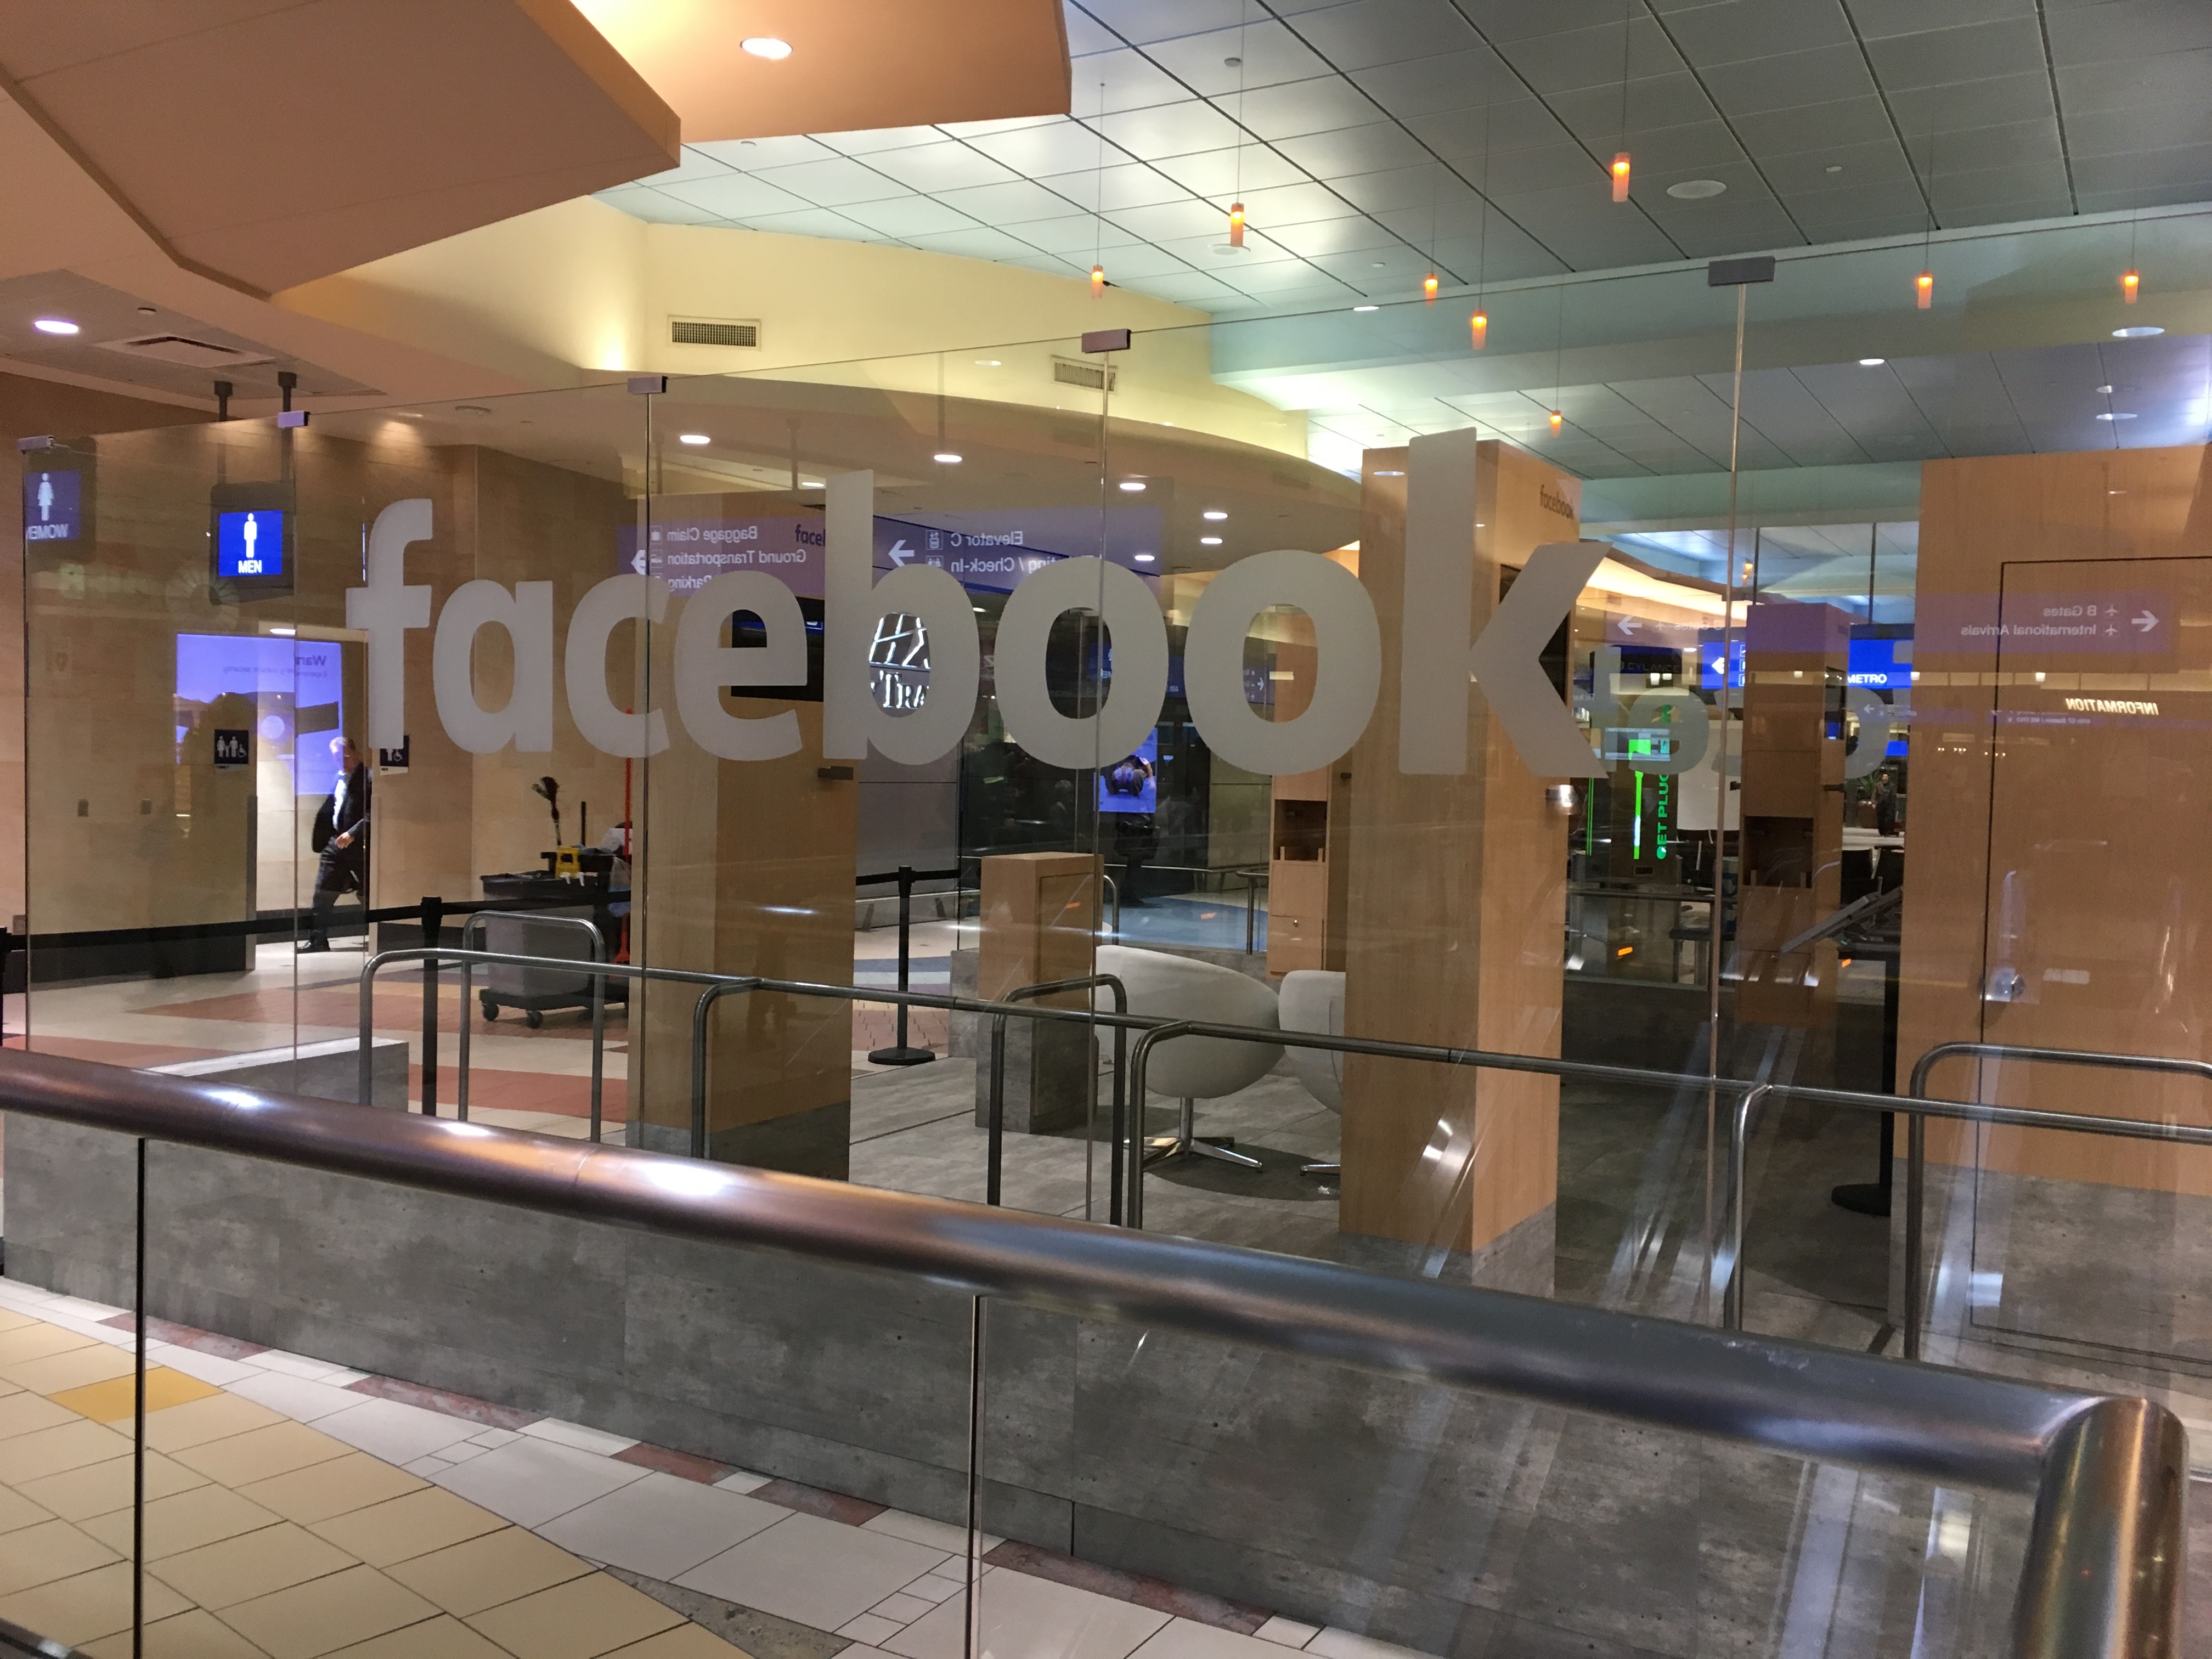
building, interior design, lobby, cafeteria, retail, food court, shopping mall